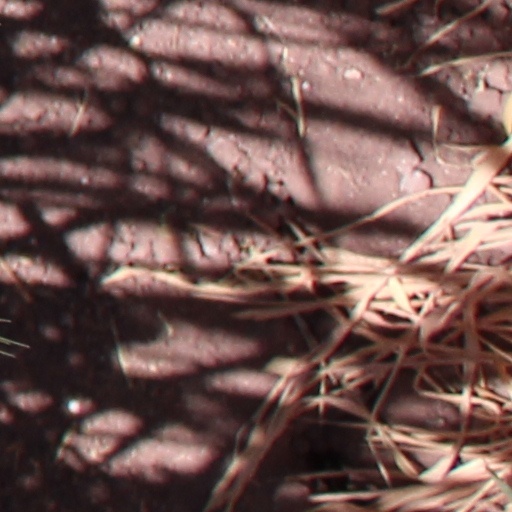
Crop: wheat